Sumayeh Attiyeh

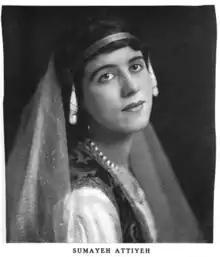
Sumayeh Attiyeh, from a 1919 publication.

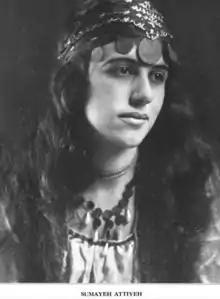
Sumayeh Attiyeh, from a 1919 publication.

Sumayeh Attiyeh (March 21, 1890 — September 1978) was a Syrian-born American lecturer and writer who toured North America on the Chautauqua circuit.